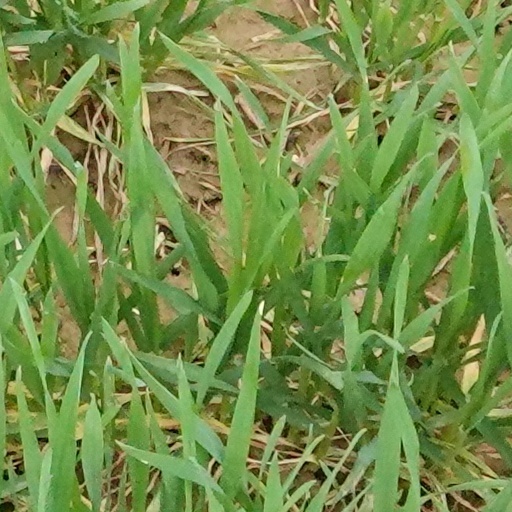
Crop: wheat